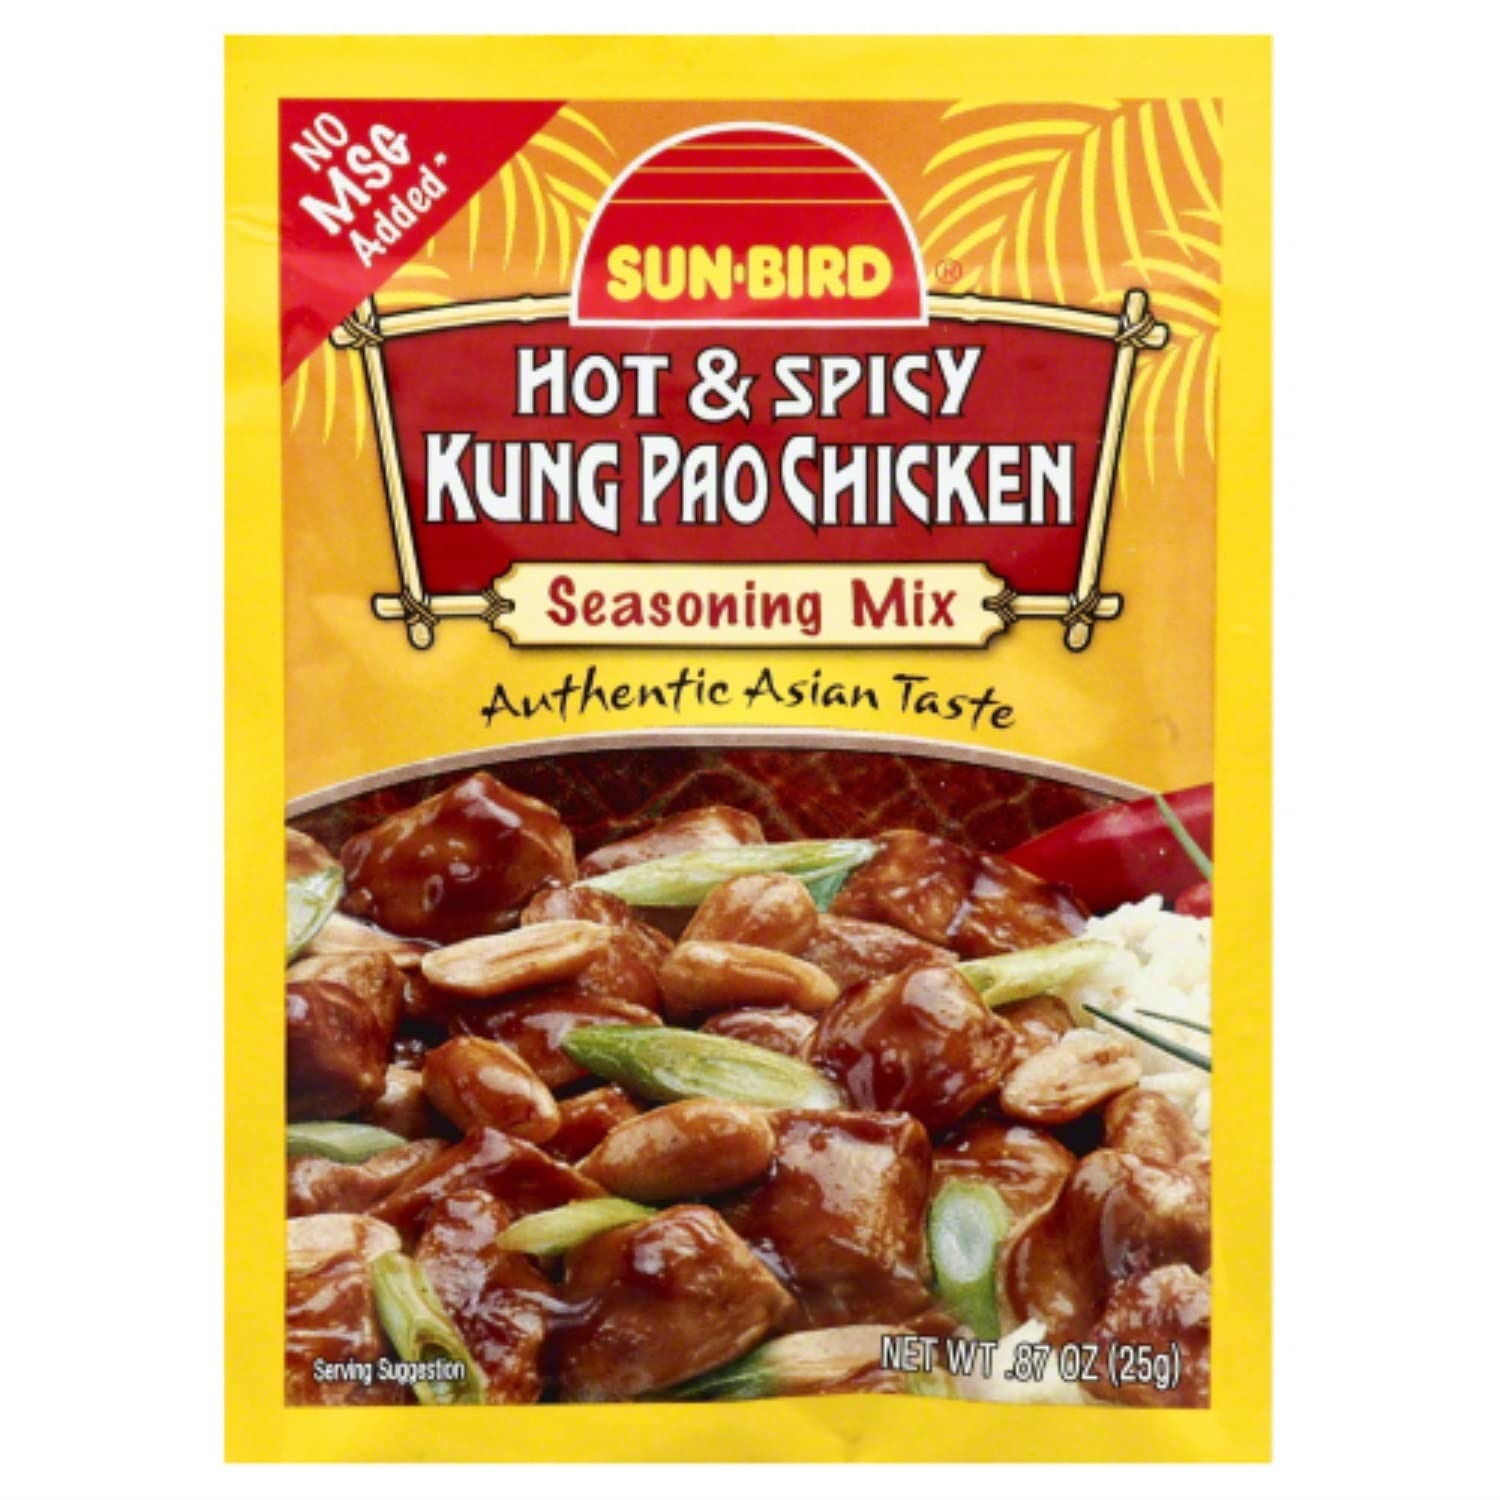
Item Name: SUNBIRD MIX SSNNG KUNG PAO CHKN, 0.875 OZ
Bullet Point 1: Product Type:Grocery
Bullet Point 2: Item Package Dimension:21.843 cm L X13.716 cm W X15.24 cm H
Bullet Point 3: Item Package Weight:1.7 lbs
Bullet Point 4: These Are Stir Fry Sauces
Value: 1.0
Unit: count

Price: 47.9